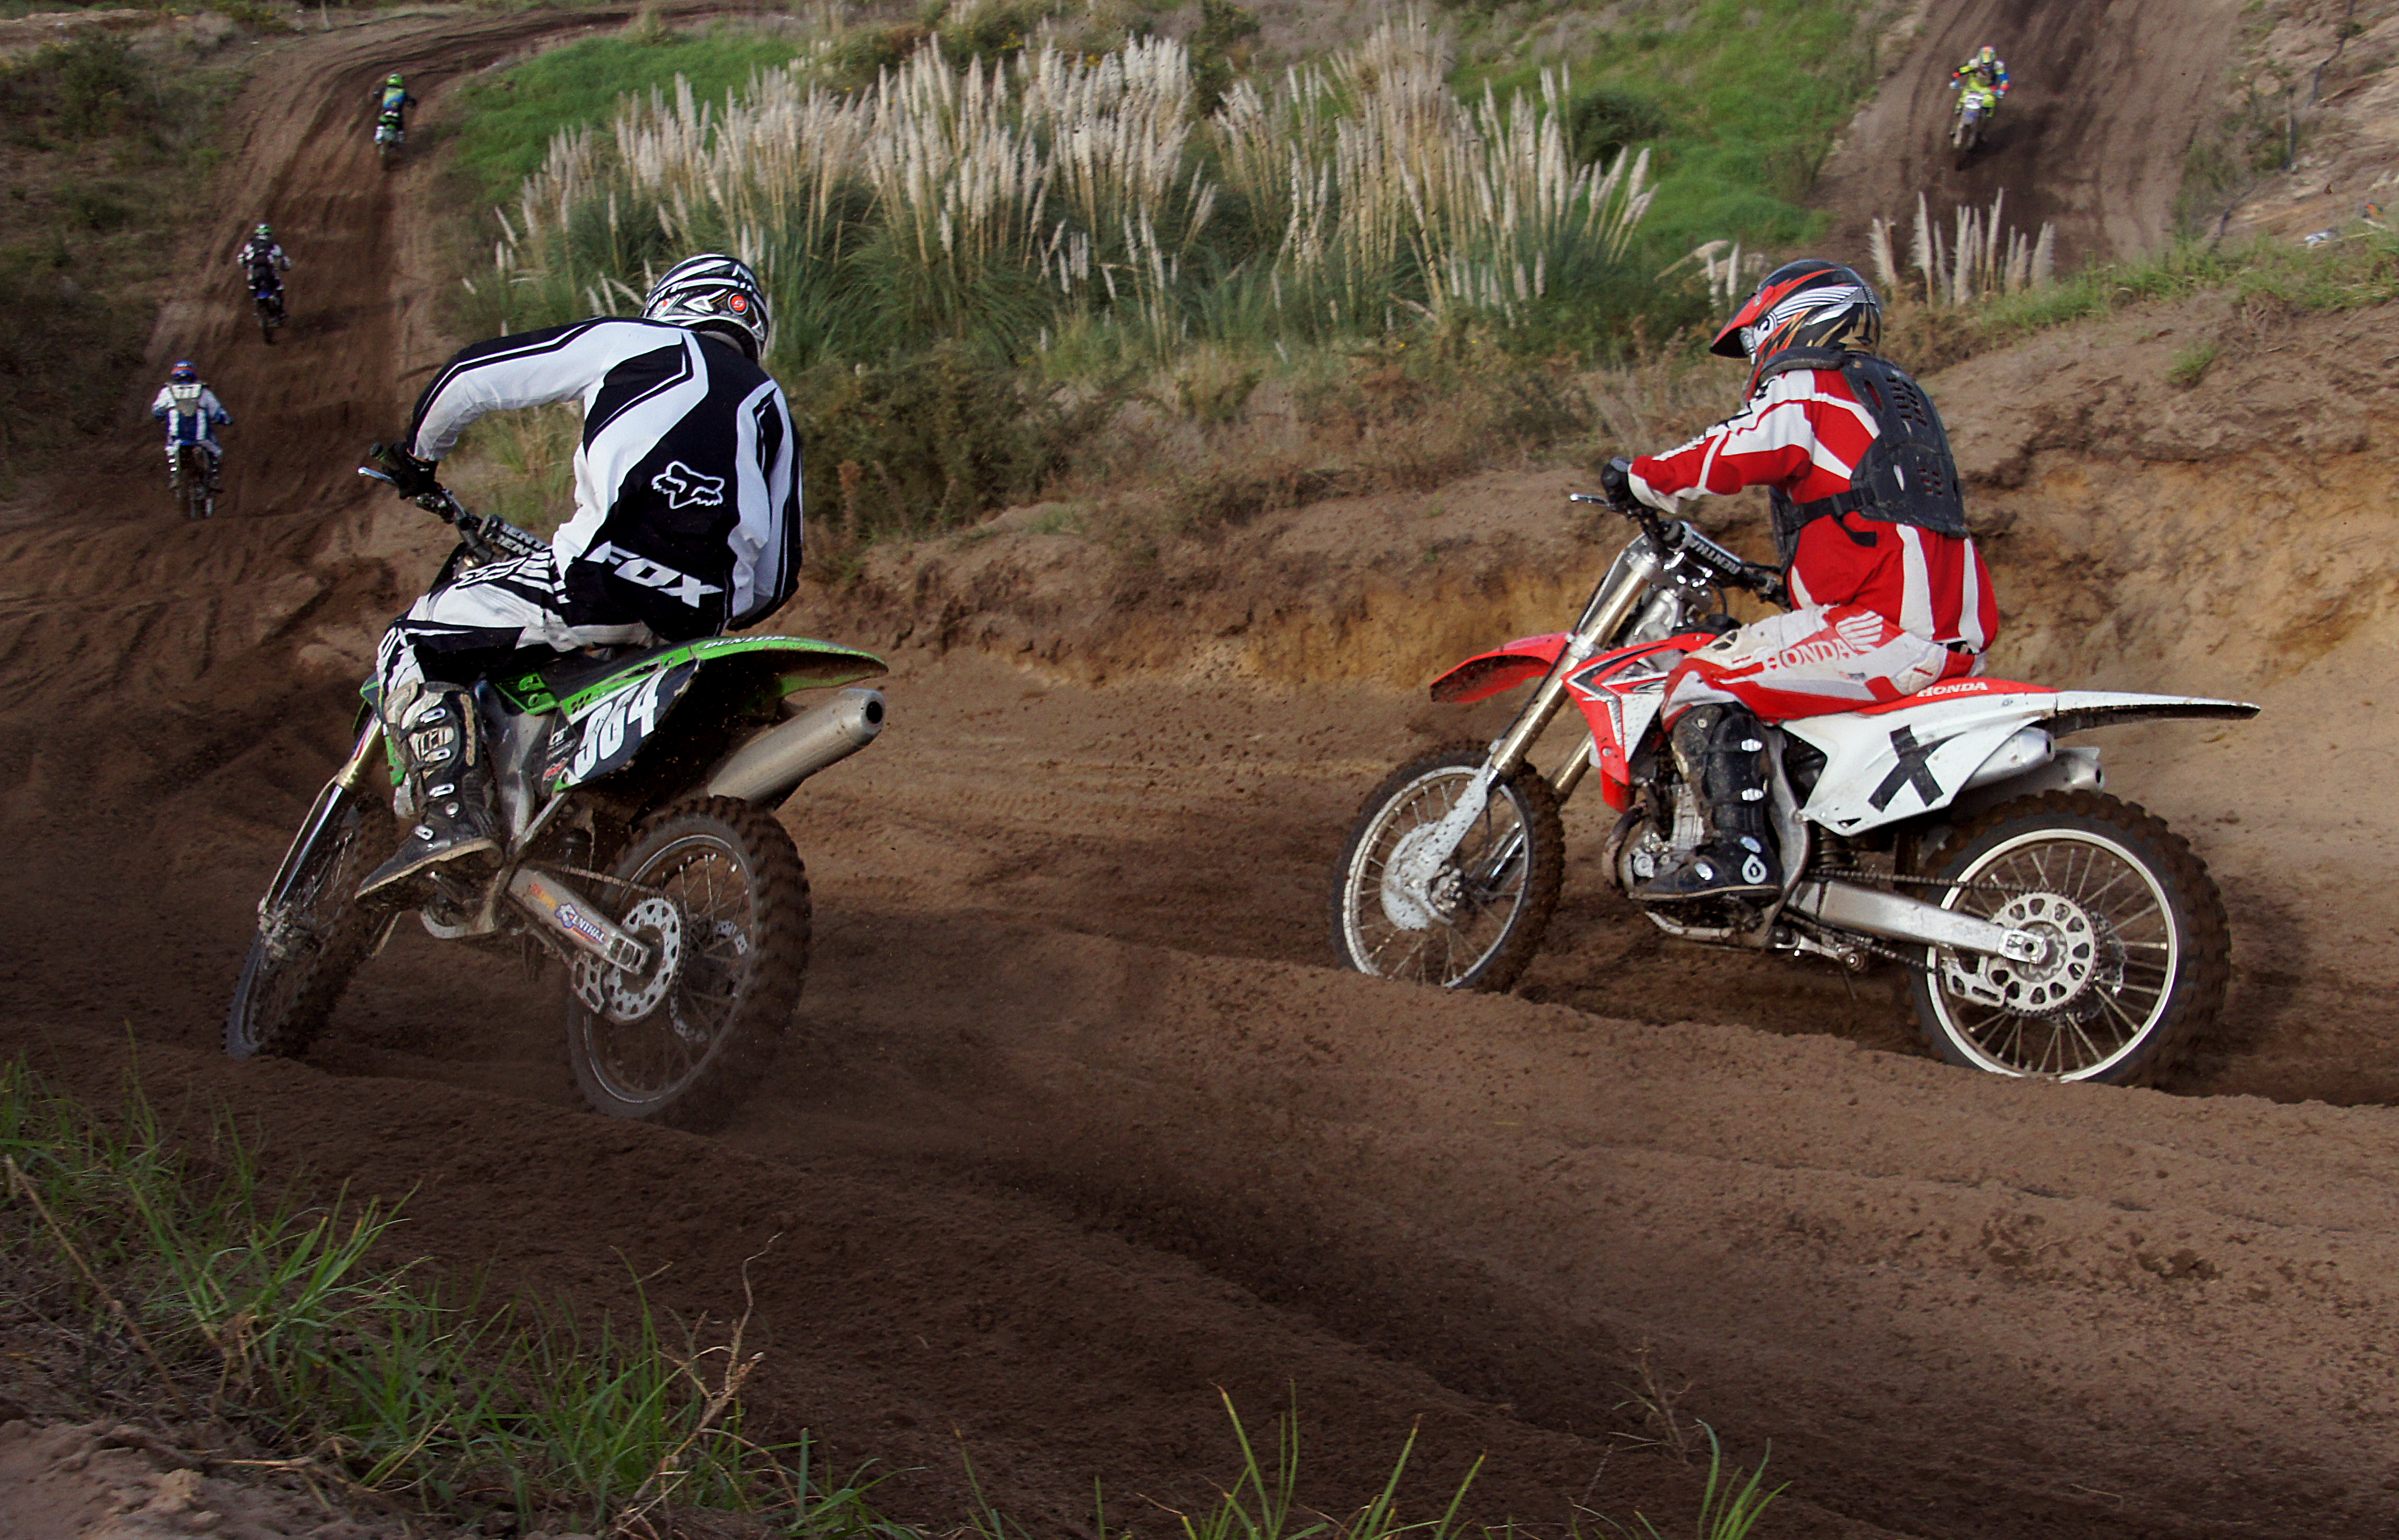
vehicle, motorcycle, motocross, soil, extreme sport, race, publicdomain, sports, racing, motox, sonydslra580, tamron18270mmpzd, motorbikeracing, dirtbikes, motorsport, enduro, freestyle motocross, motorcycling, motorcycle racing, downhill mountain biking, off roading, endurocross, dirt track racing, off road racing